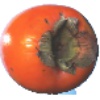
Label: Kaki 1